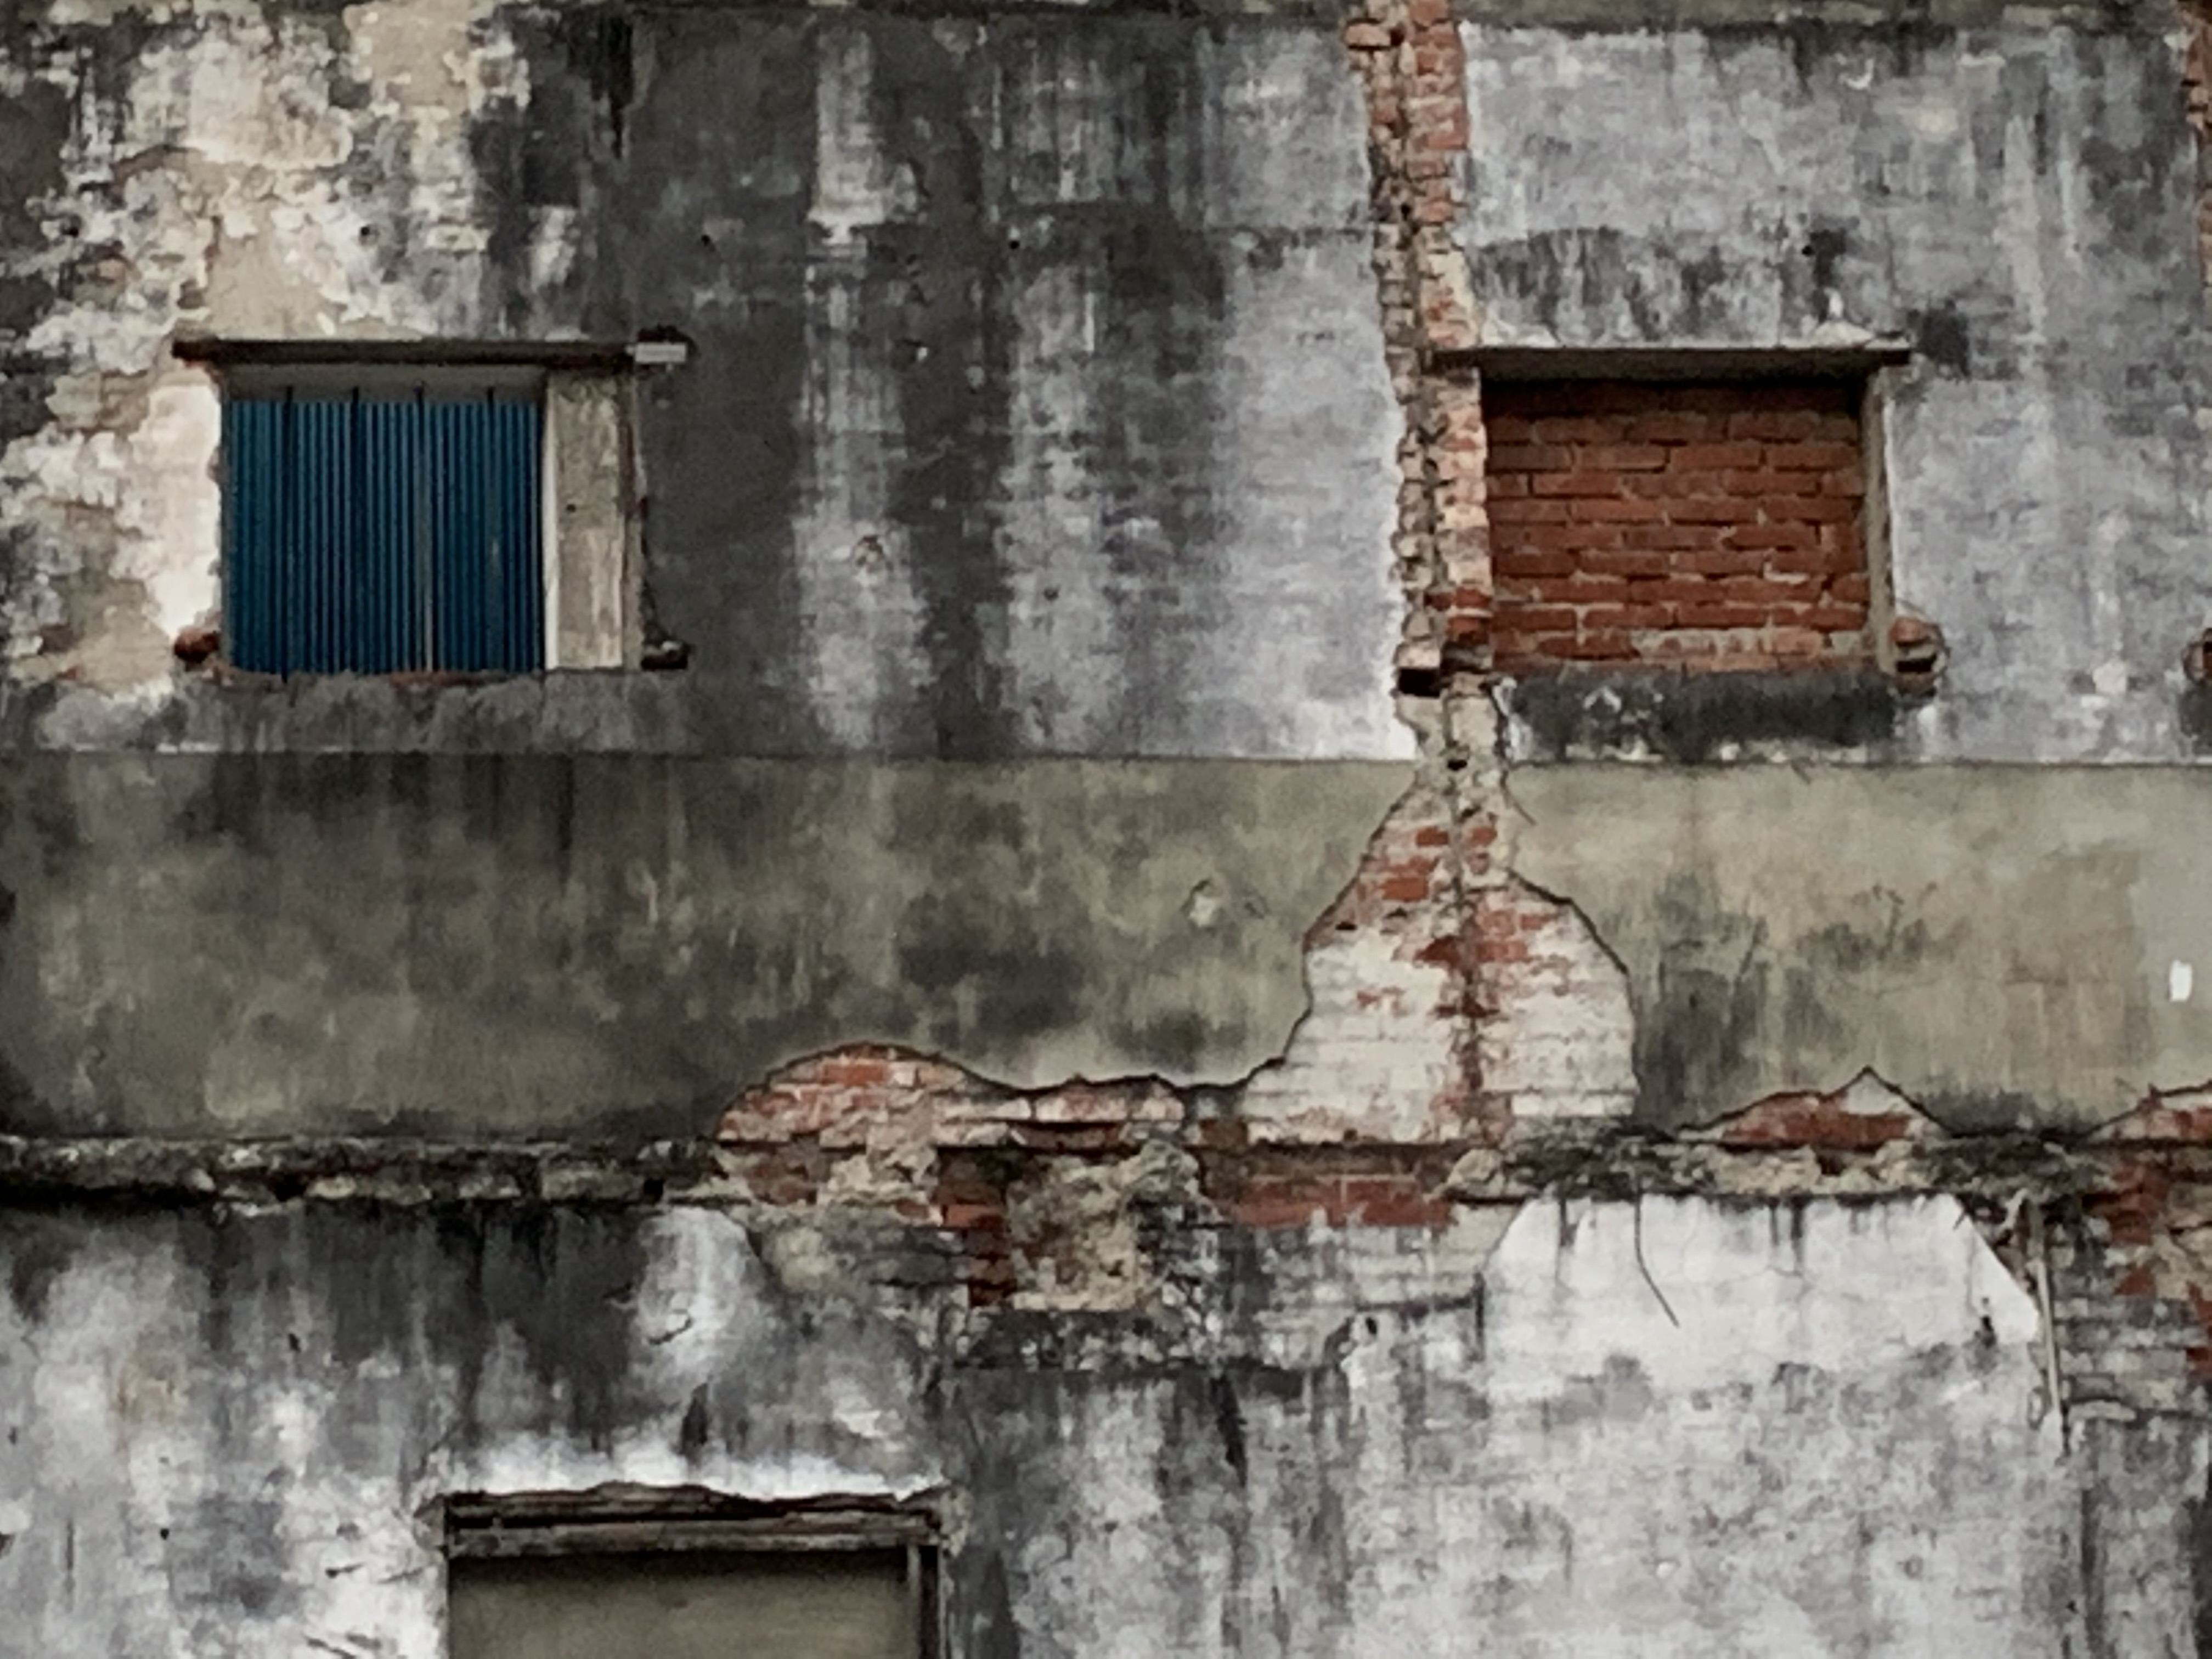
wall, brick, brickwork, window, facade, building, architecture, rust, house, ruins, still life photography